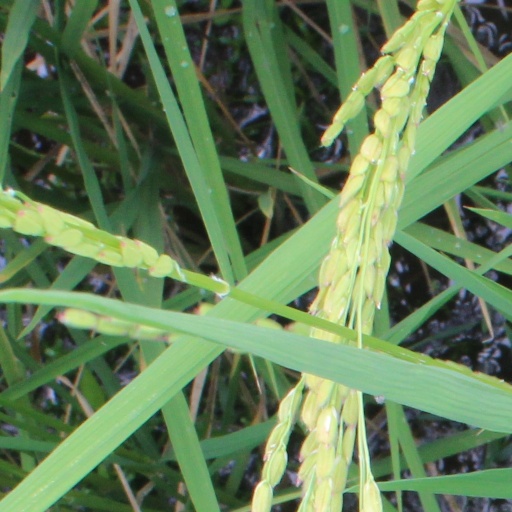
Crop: rice